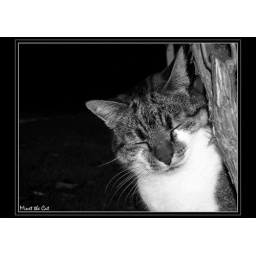
in black &amp;amp; white